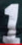
Number: 1